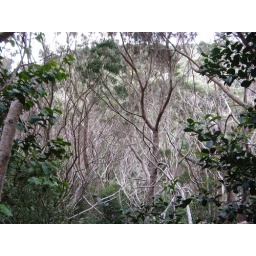
grey silver trees in the forest